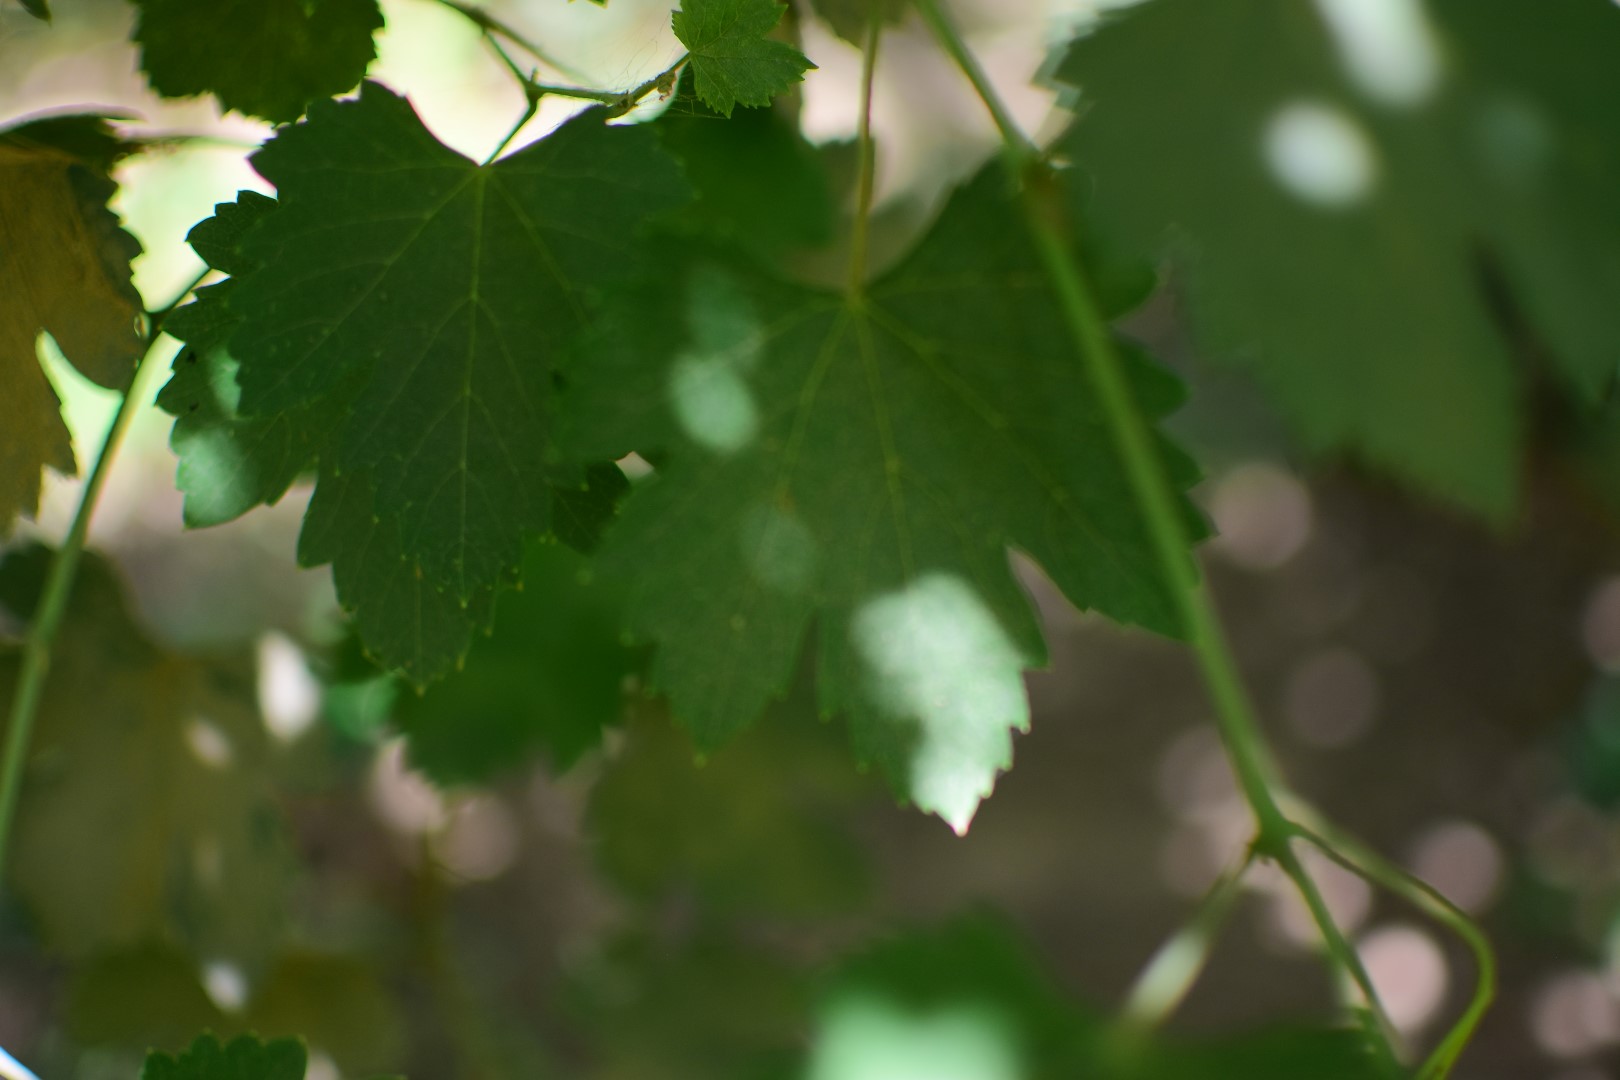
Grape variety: Halawani